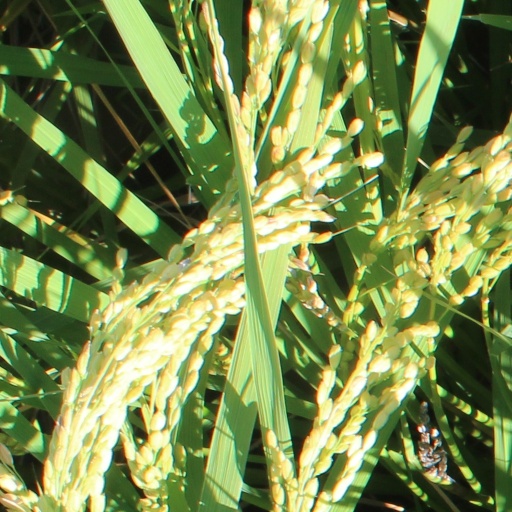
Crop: rice